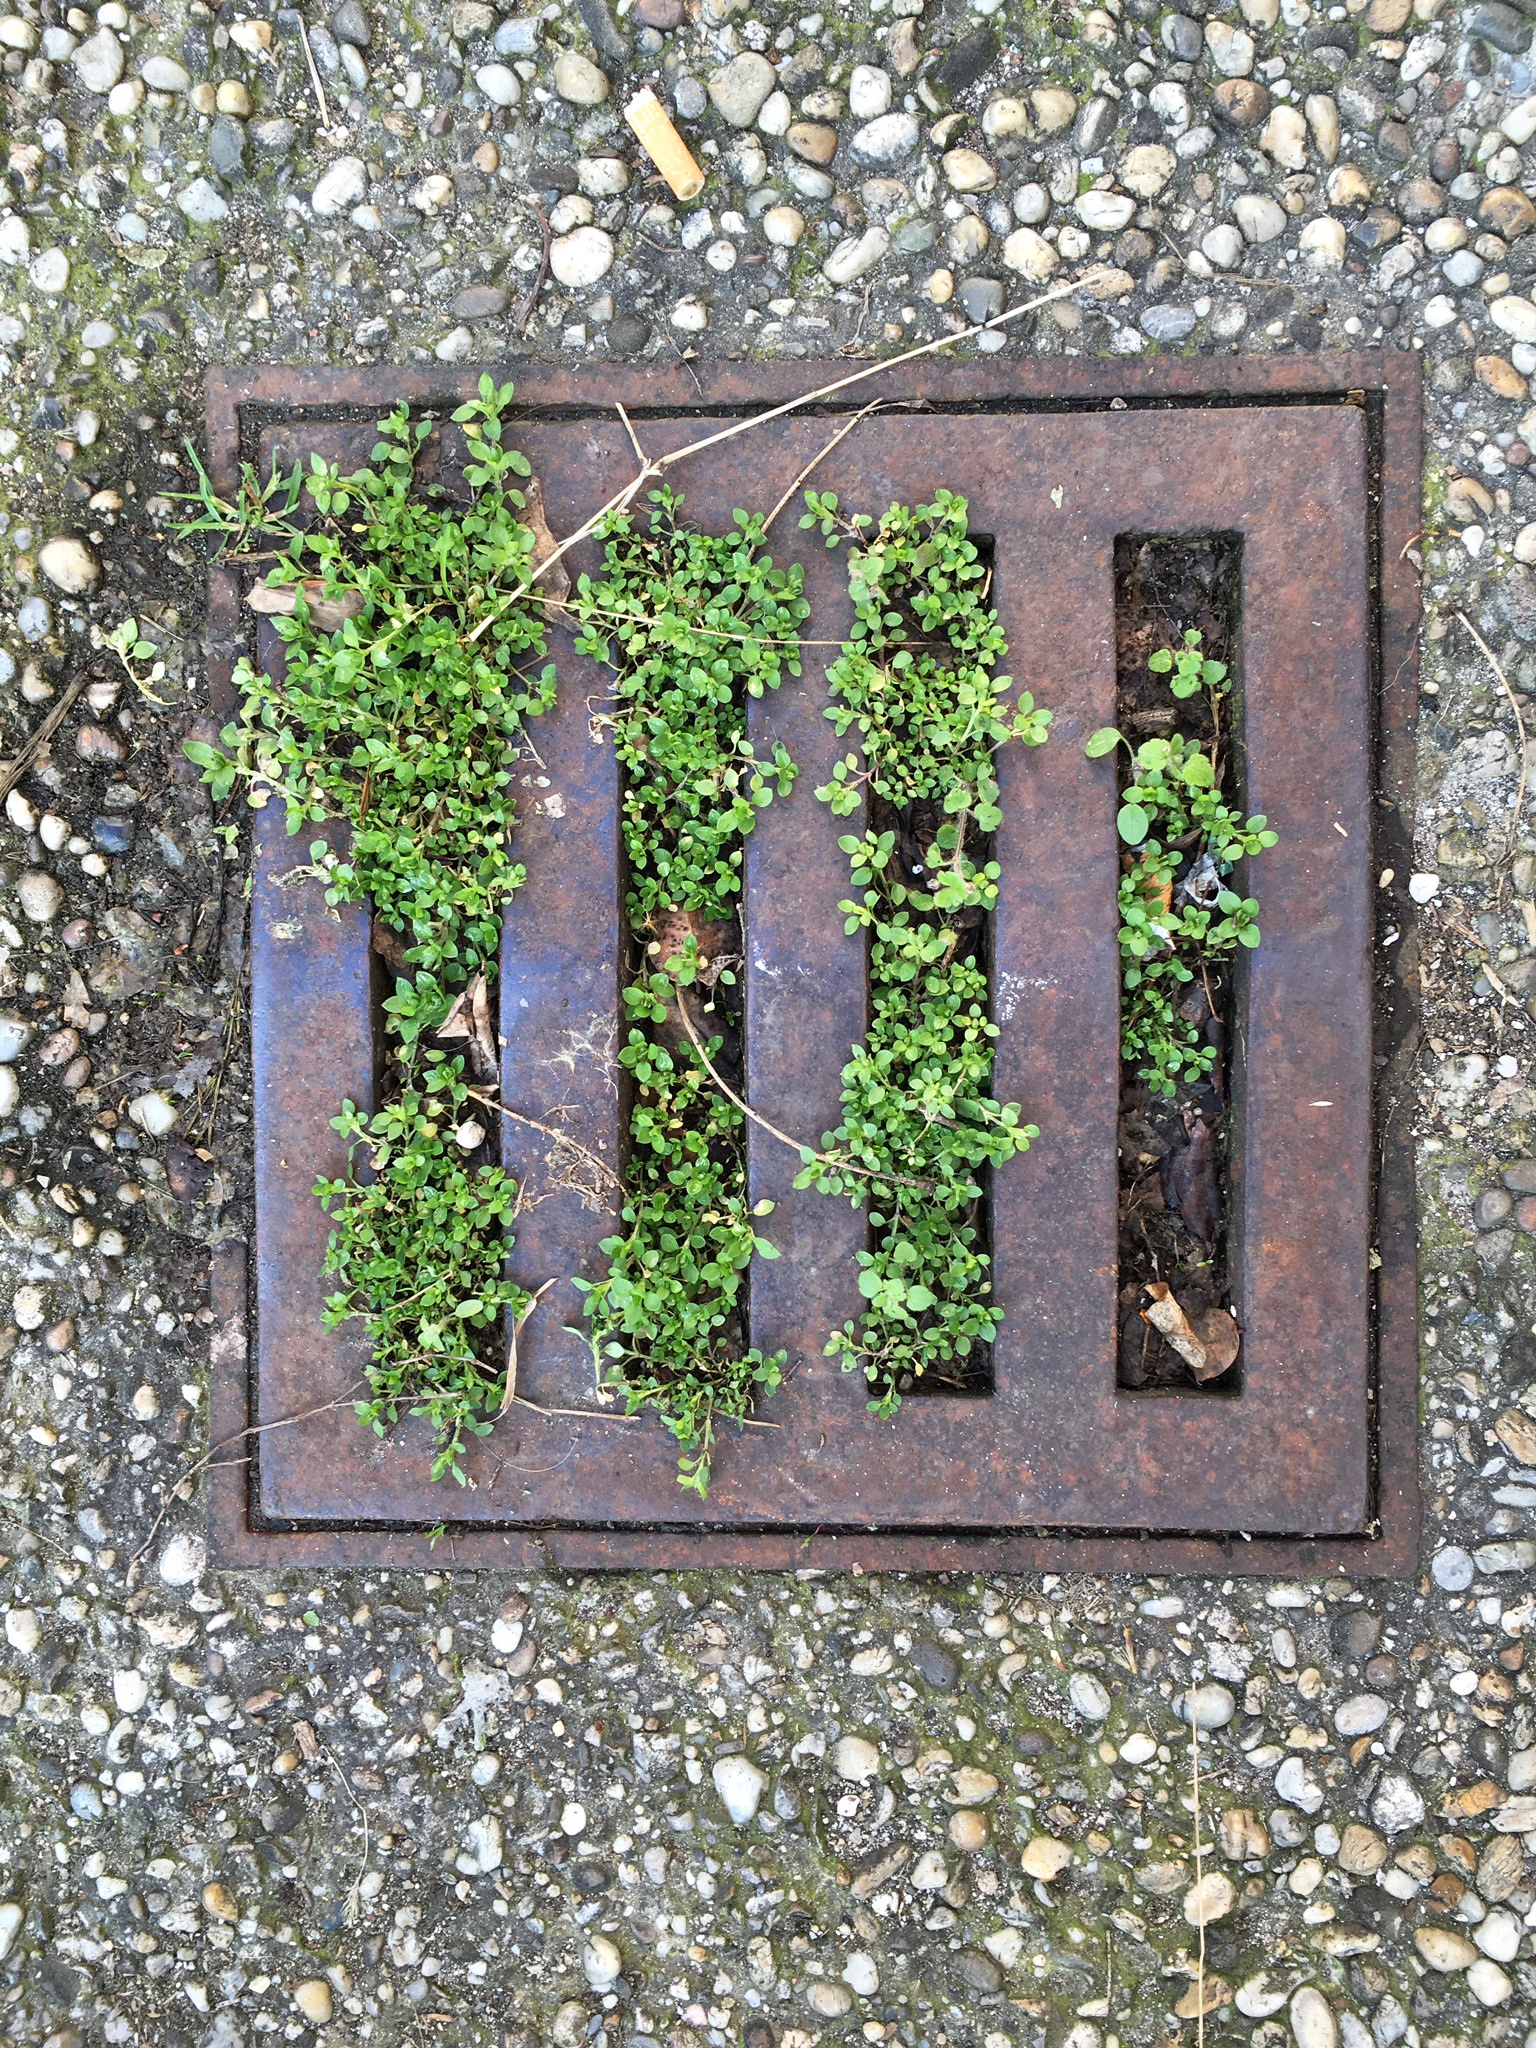
road, window, gate, grave, memorial, lid, headstone, channel, manhole covers, sewage system